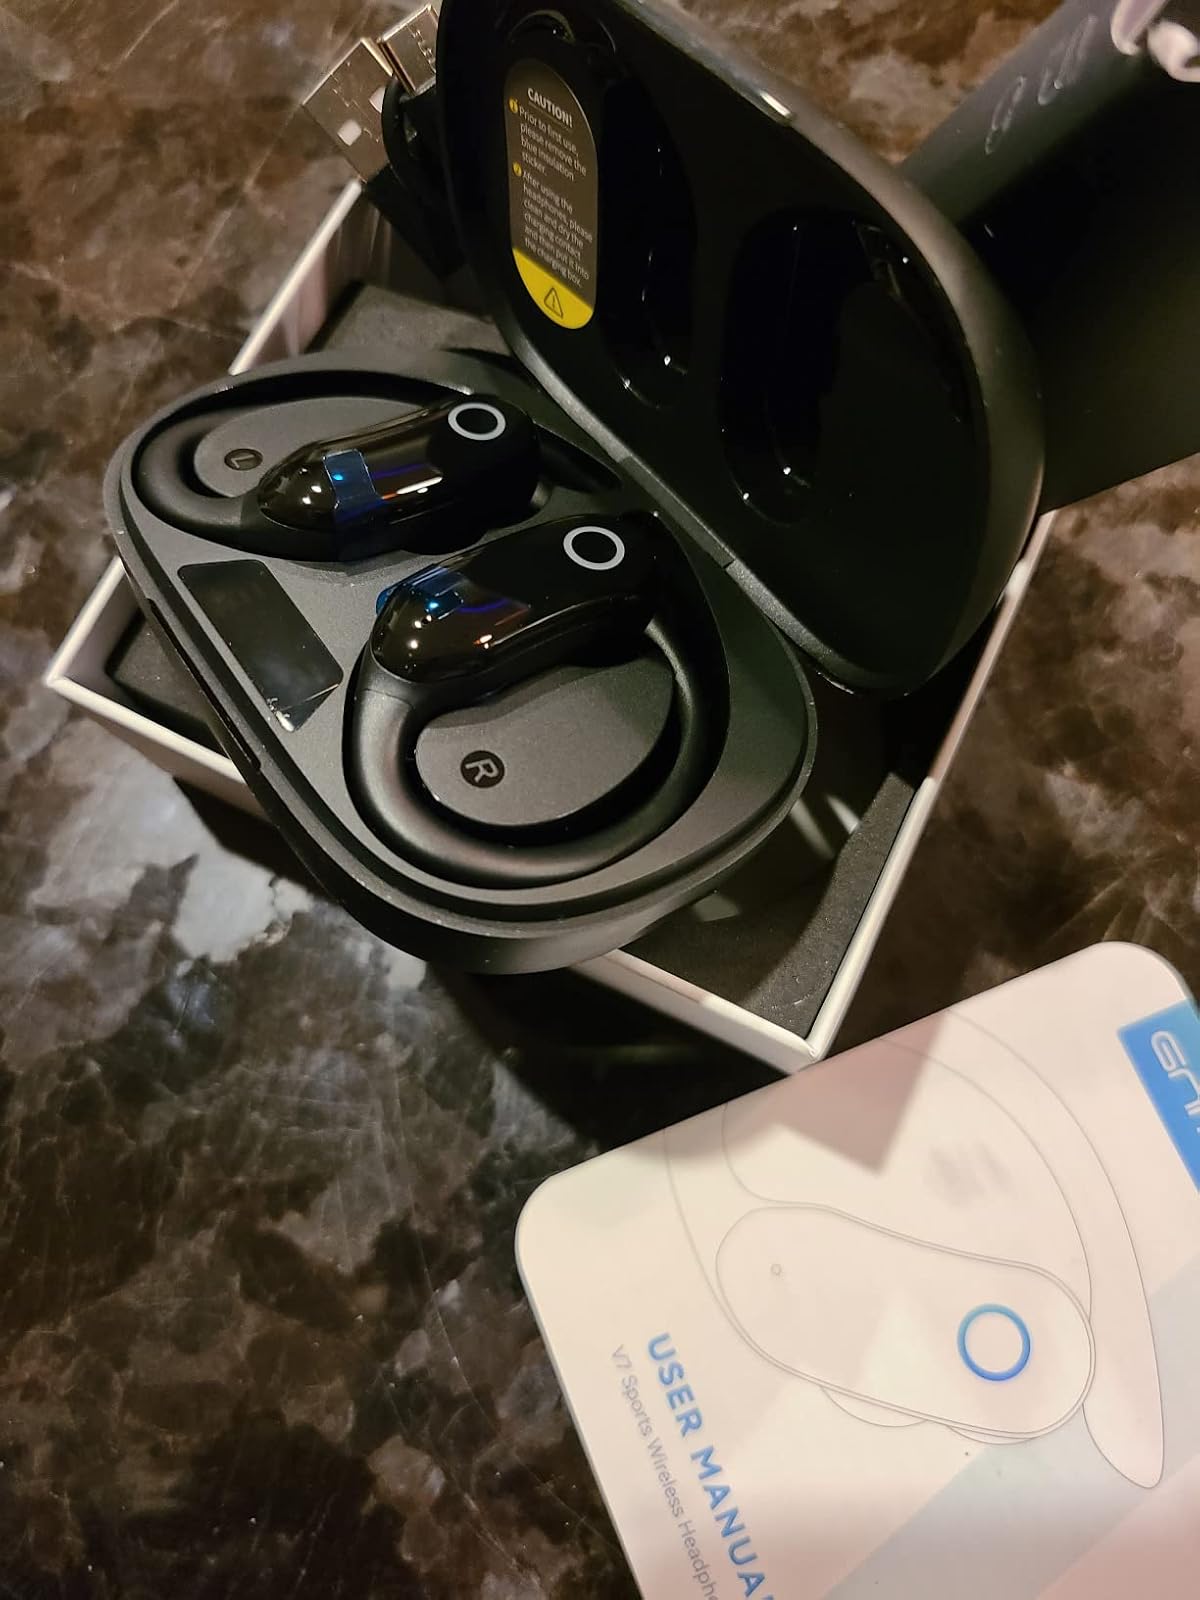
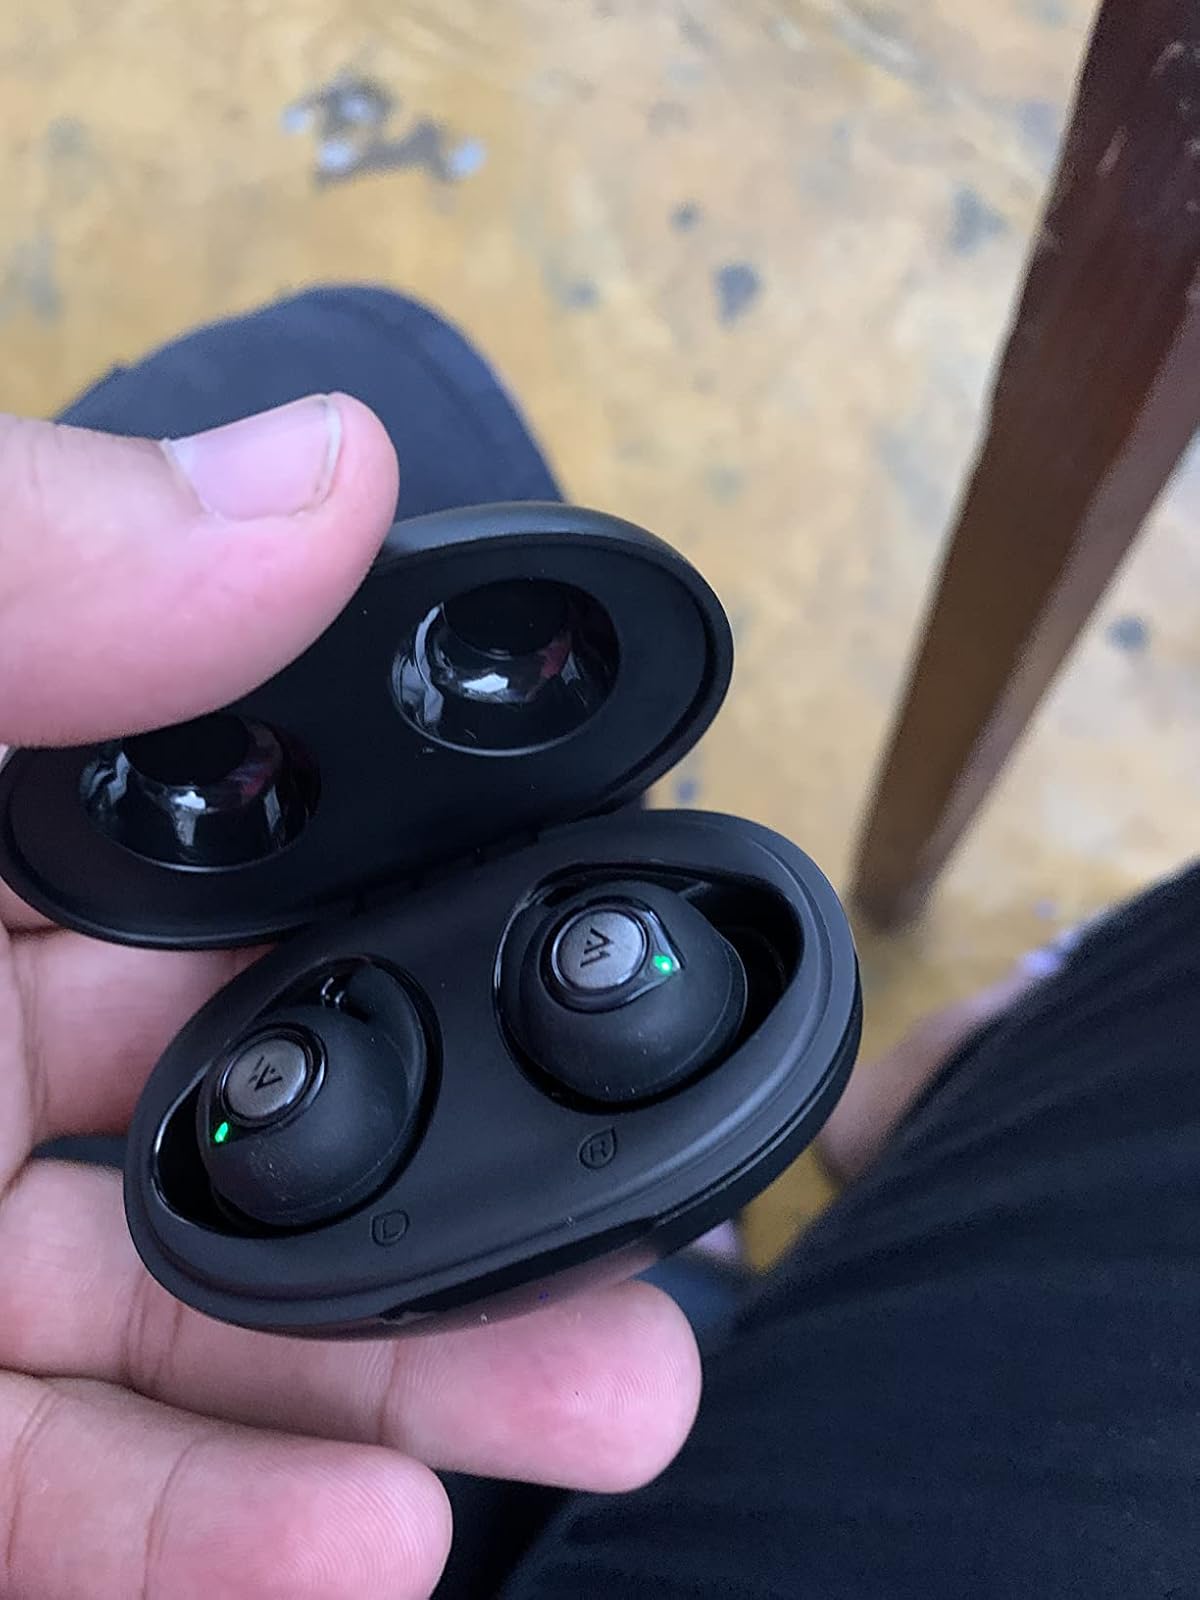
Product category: earbuds
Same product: no